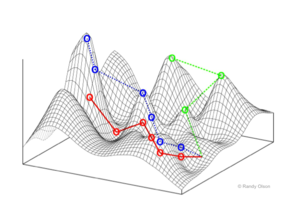
L’évolvabilité, ou évoluabilité, ou encore adaptabilité évolutionnaire, est un concept majeur de la biologie évolutive du développement, qui désigne la capacité d’un organisme à générer de la variation phénotypique héritable en réduisant les mutations désavantageuses ou létales. En d’autres termes, certains changements génétiques seront avantagés chez un organisme vivant grâce à différents processus. Par la suite, le caractère évolue par le biais de la sélection naturelle, et donc ces variations sont aussi sélectionnables. Conséquemment, le concept d’évolvabilité sous-tend qu’il y a des mécanismes au sein des organismes vivants complexes, notamment chez les métazoaires, qui leur permettent d’évoluer et de générer des variations viables plus souvent que les mutations aléatoires et la sélection naturelle ne le laisseraient croire. Le degré d’évolvabilité d’un organisme ou d’une espèce peut être lui-même sujet à la sélection naturelle et évoluer, le cas échéant.
"Le modèle NK est un modèle mathématique formulé par Stuart Kauffman et permettant de décrire un paysage adaptatif ""rugueux adaptable"". Cette ""rugosité"" suppose que, à la fois la taille globale du paysage et le nombre de ""pics"" et ""vallées"" locales peuvent être ajustés via des changements dans ses deux paramètres et définis plus bas. Le modèle NK a des applications dans une grande variété de domaines, dont l'étude théorique de la biologie évolutive, l'immunologie, l'optimisation combinatoire, l'évolution technologique et les systèmes complexes. Le modèle a été également adopté en théorie des organisations, où on l'utilise pour décrire la façon dont un agent peut faire des recherches dans un paysage en manipulant plusieurs de ses caractéristiques. Par exemple, un agent peut être une organisation, les pics et les vallées représentent le profit, et le mouvement au sein du paysage nécessite des décisions organisationnelles, qui tendent à interagir entre elles et affecter le profit d'une manière complexe.
Le paysage adaptatif est un outil utilisé en biologie évolutive pour visualiser les relations entre des génotypes et le succès reproductif. Le paysage adaptatif est une représentation de la fitness d’organismes, d’espèces ou de populations sous forme d’une carte topographique. Cette fitness, ou valeur sélective, est une mesure relative de la survie et de la reproduction.